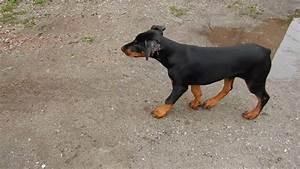
dog